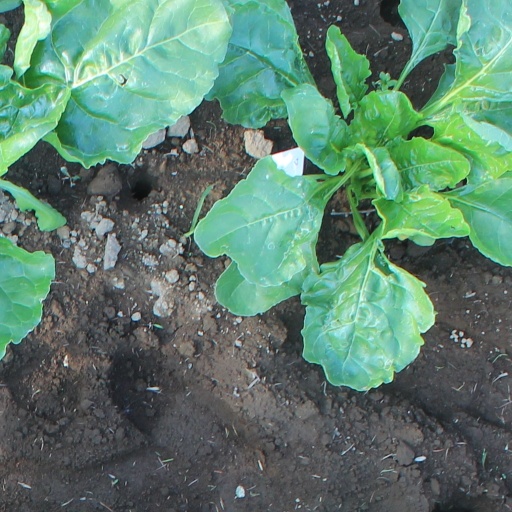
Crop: sugar beet